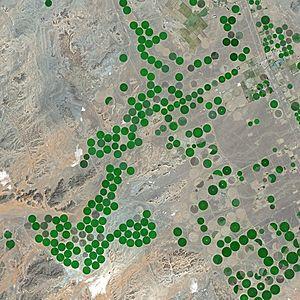
L'agriculture représente approximativement 2 % du produit intérieur brut du Royaume d'Arabie saoudite et emploie près de 5 % de la population active. L'État est très engagé pour la production agricole du pays, qui doit cependant importer 70 % de sa nourriture. Les exportations sont principalement constituées de dattes, œufs, poisson, volaille, fruits, légumes et fleurs.